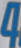
Number: 4